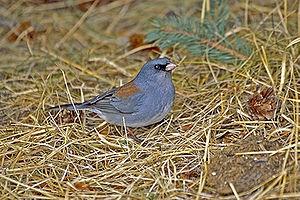
Le Junco ardoisé est une espèce de passereaux de la famille des Passerellidae, originaire du continent nord-américain. Cette espèce présente de nombreuses sous-espèces chez qui la variabilité de coloration du plumage est remarquable.